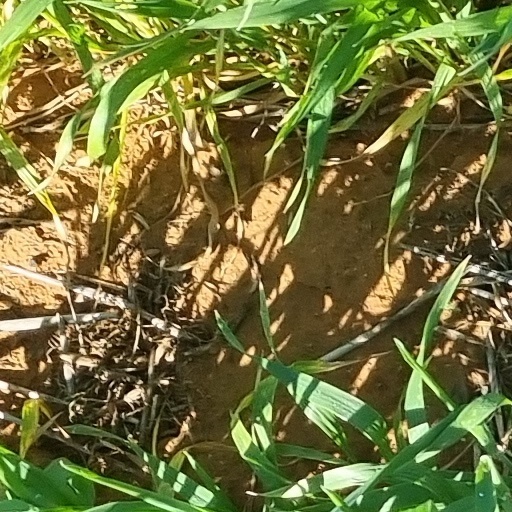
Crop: wheat